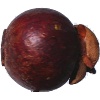
Label: Mangostan 1